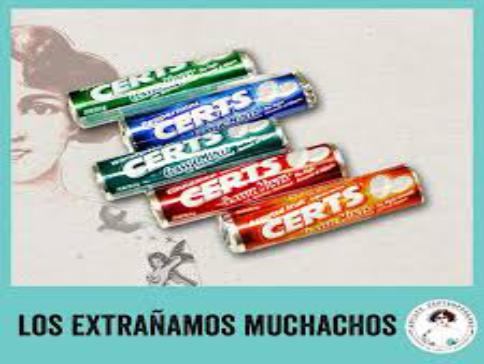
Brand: Certs
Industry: Food